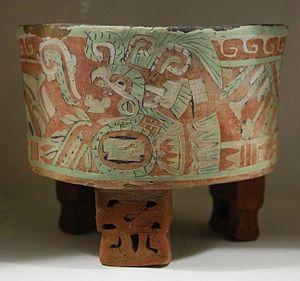
L'histoire de la céramique au Mexique remonte à des milliers d'années avant la période précolombienne, lorsque les arts céramiques et l'artisanat de la poterie se développent avec les premières civilisations et cultures avancées de Mésoamérique. À une exception près, les marchandises préhispaniques ne sont pas émaillées, mais plutôt brunies et peintes avec des lamelles d'argile fine colorée. On ne connaît pas non plus le tour de potier ; les pièces sont façonnées par moulage, enroulement et d'autres méthodes.